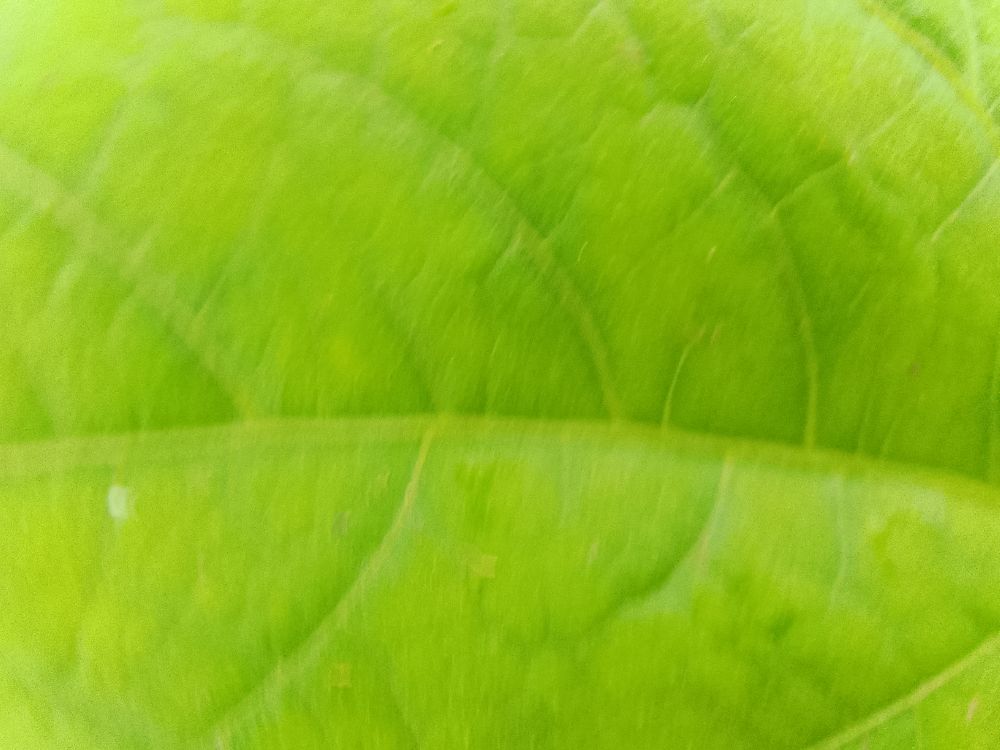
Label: healthy